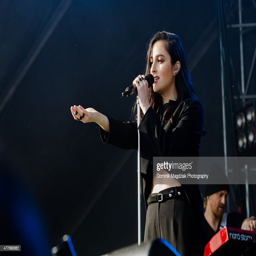
musician banks performing on the main stage during day of the music festival .